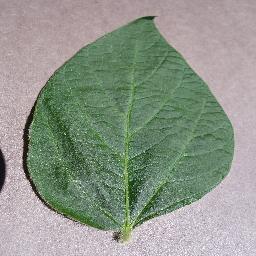
Label: Soybean___healthy